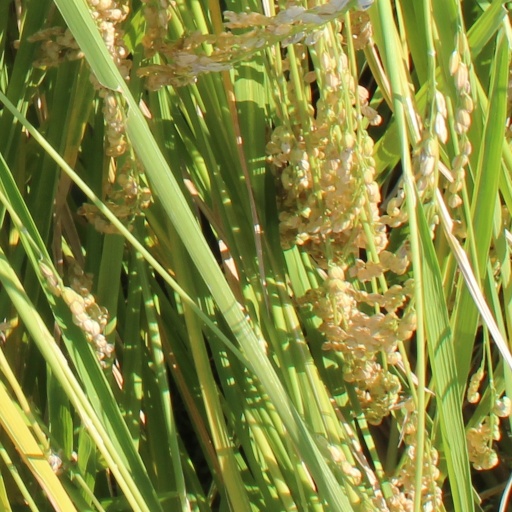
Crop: rice